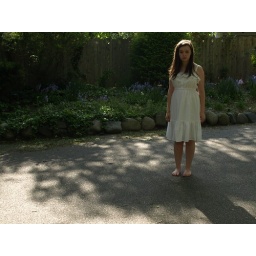
the girl in the white dress